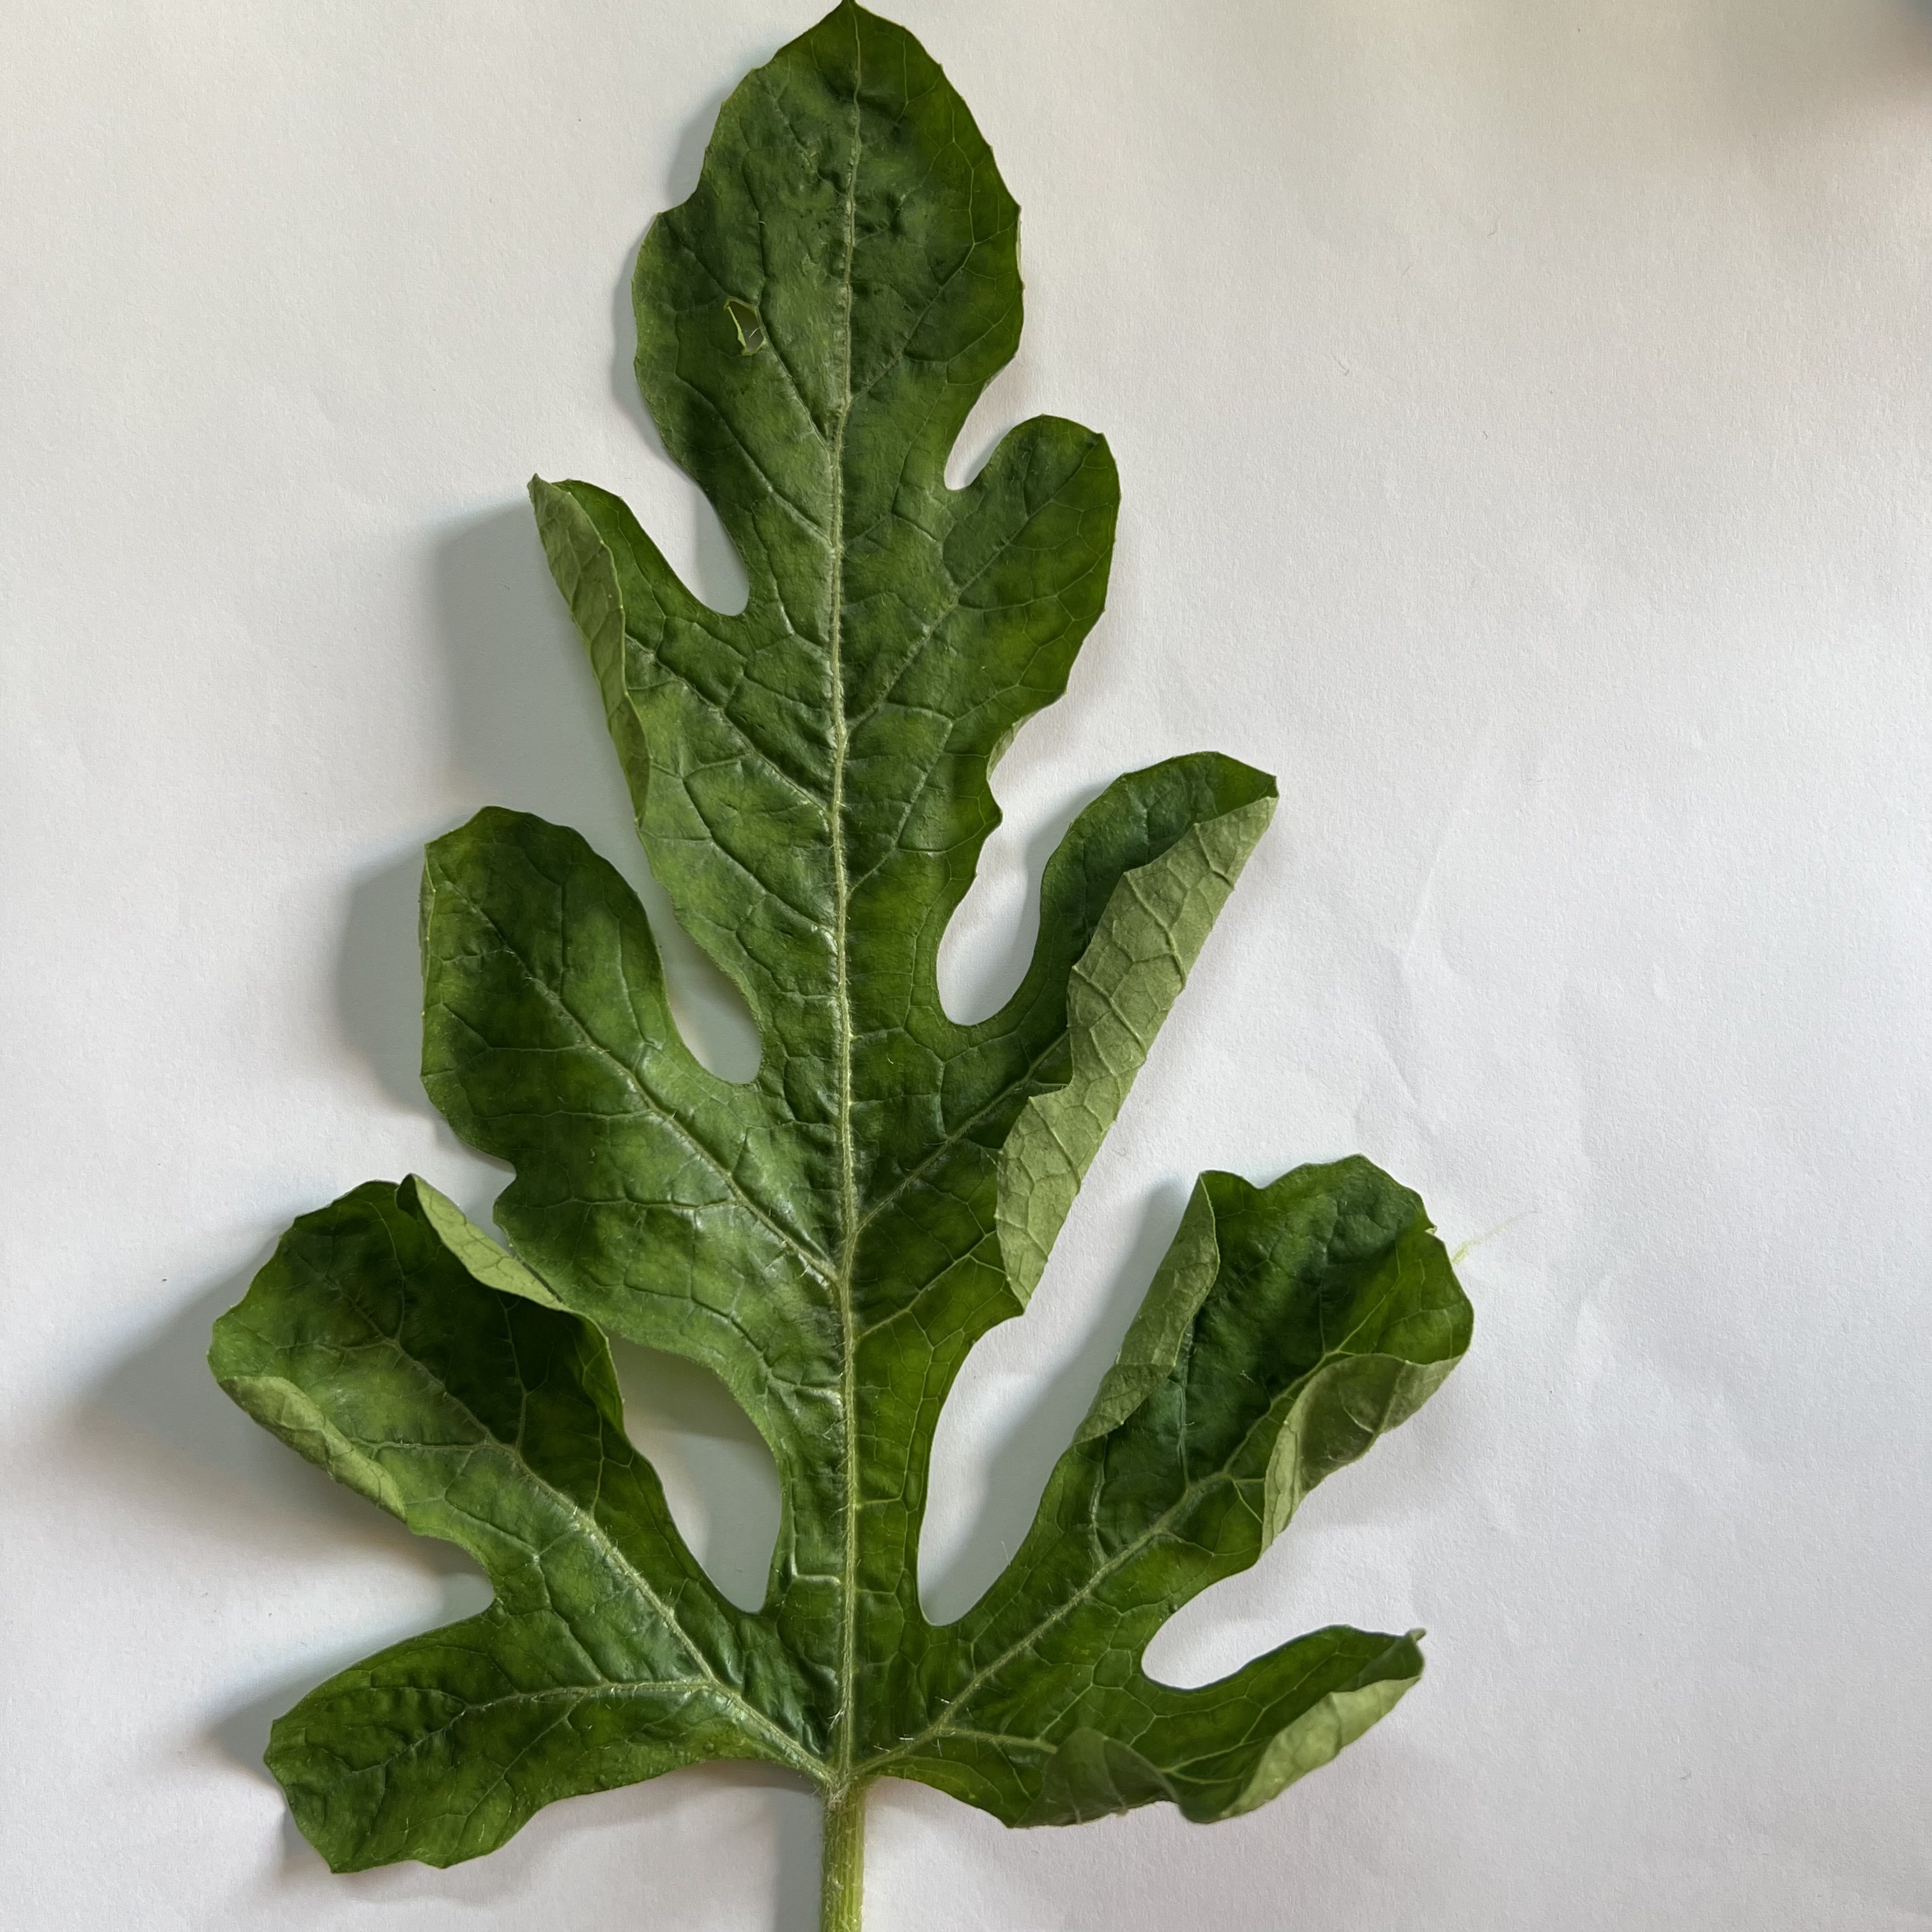
Label: Healthy